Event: Ecuador Earthquake
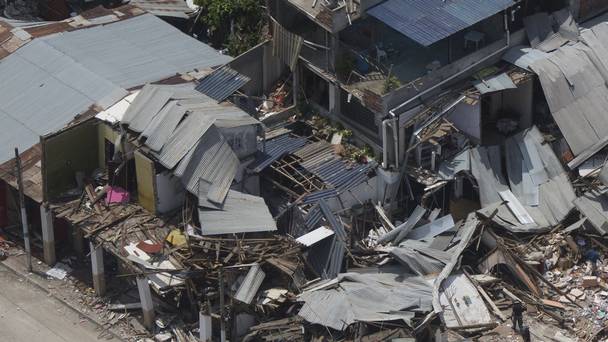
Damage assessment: damage